Art of the Olympians

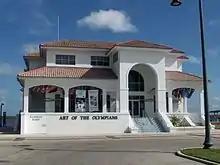
Art of the Olympians museum in Fort Myers, Florida, circa 2010

Art of the Olympians was founded in 2006 by American Olympic gold medalist discus thrower and artist Al Oerter, who died in 2007. In 2006, the organization put on a touring exhibition of Art by Olympians. Art of the Olympians put on an exhibition at the 2008 Summer Olympics in Beijing, China. AOTO also held a 2008 exhibition at the Rauschenberg Gallery, Edison College in Fort Myers, Florida.